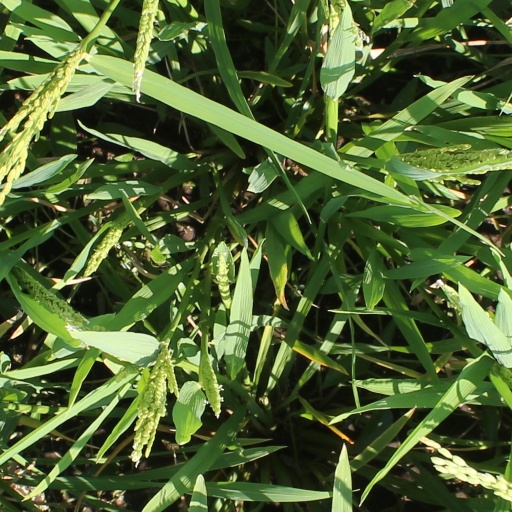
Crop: rice